Sharon, Ohio

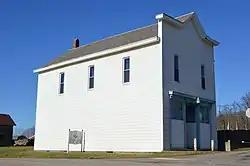
Masonic lodge building

Sharon is an unincorporated community in Noble County, in the U.S. state of Ohio.